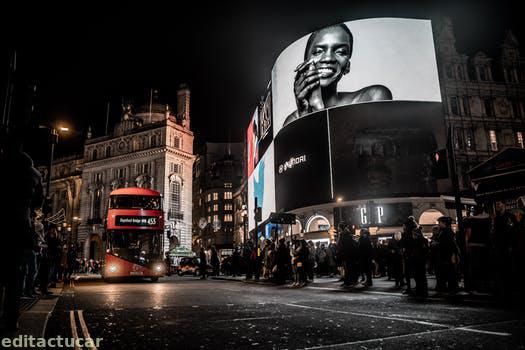
Label: Watermark